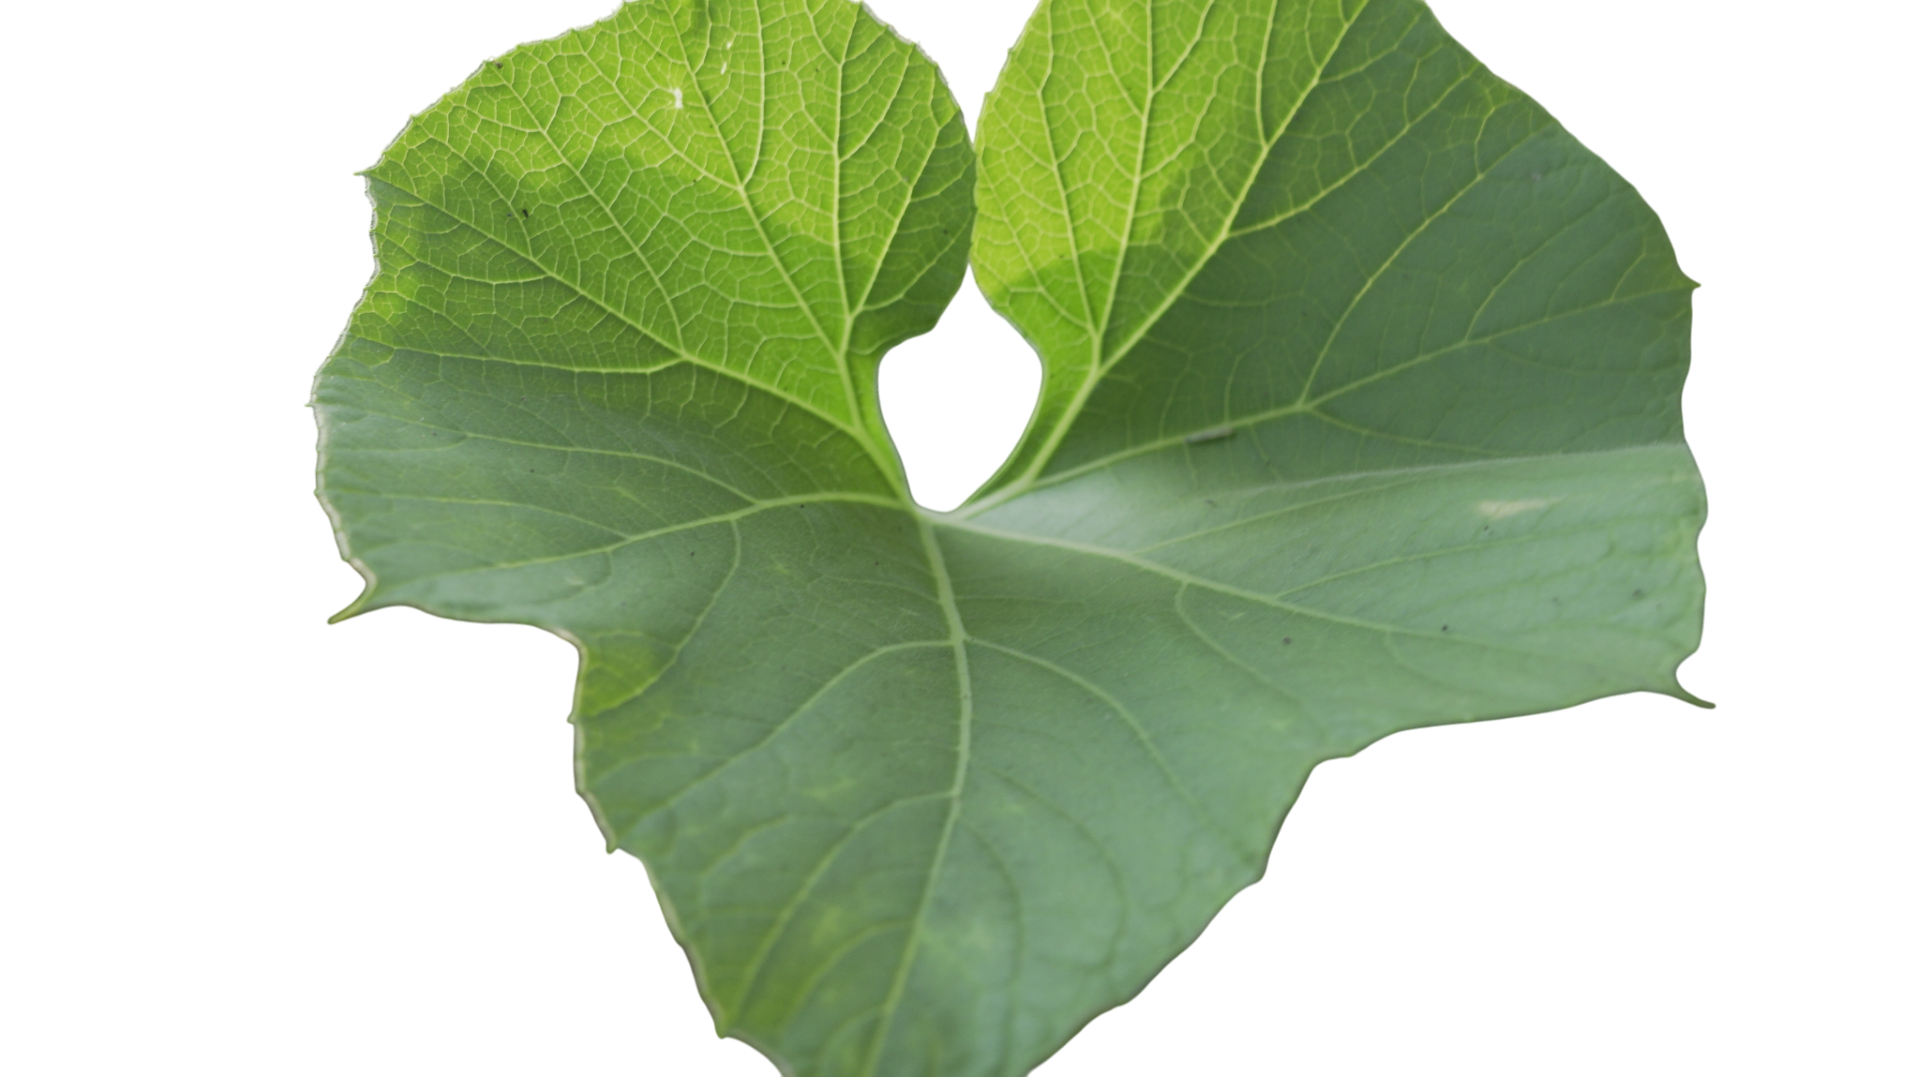
Crop: Bottle Gourd
Label: Healthy